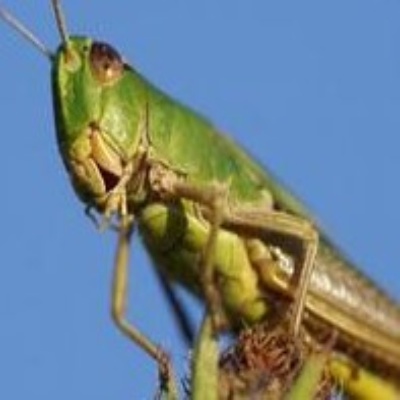
Crop: Maize
Condition: grasshoper